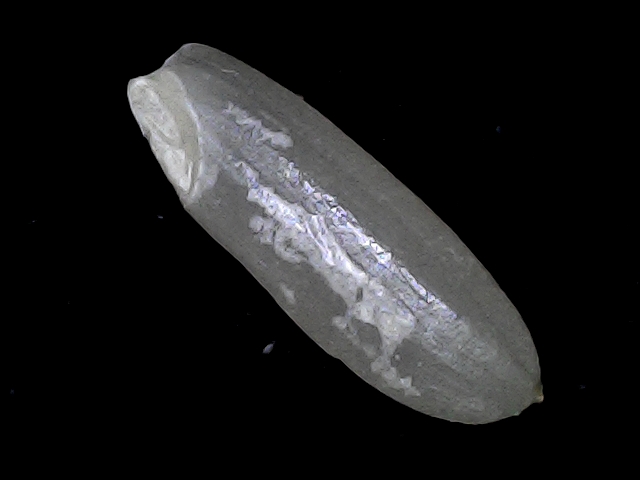
Rice variety: BRRI67